Ness Ziona

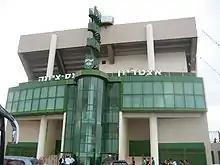
Ness Ziona Stadium

During the war, Ness Ziona's population almost tripled to become 4,446 (according to an October 23, 1949 survey), and until 1950 the local council absorbed 9,000 "olim", most of whom were housed in "ma'abarot" (provisional housing camps). In 1952, a new industrial zone was approved for the town on an area of 70 dunams. In 1955, a second industrial zone was approved.